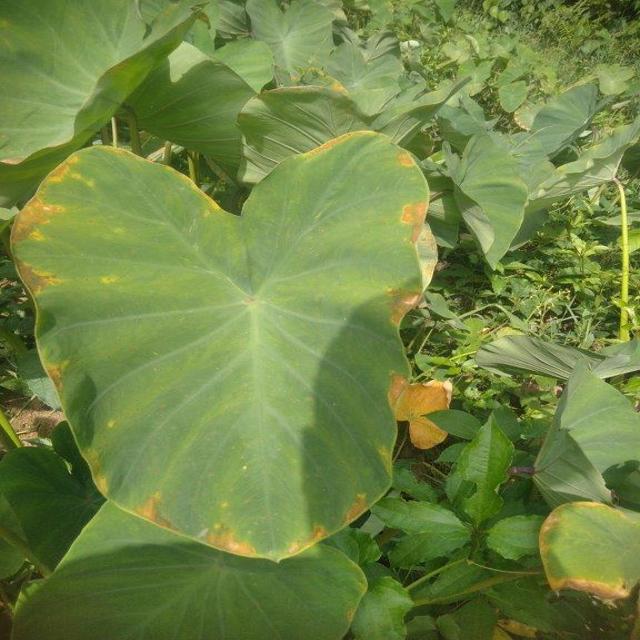
Label: Mid_Blight